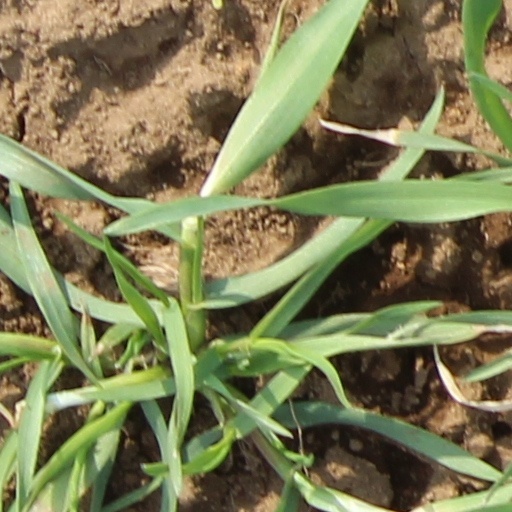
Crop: wheat